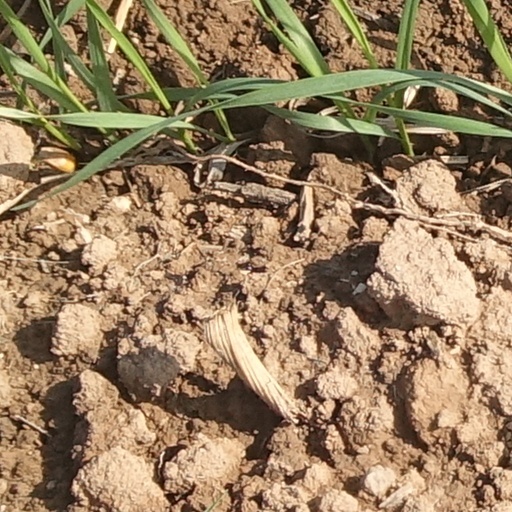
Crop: wheat